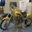
Label: motorcycle